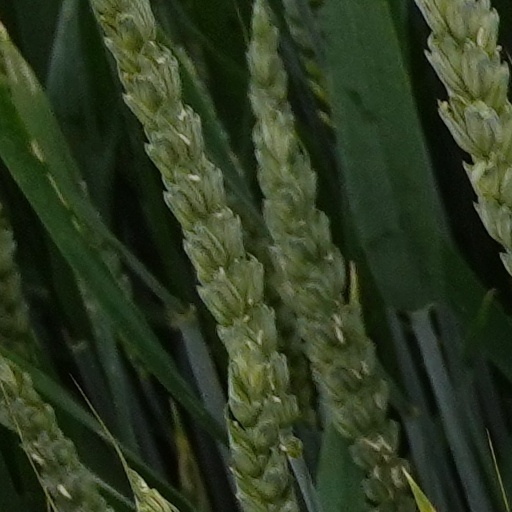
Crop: wheat